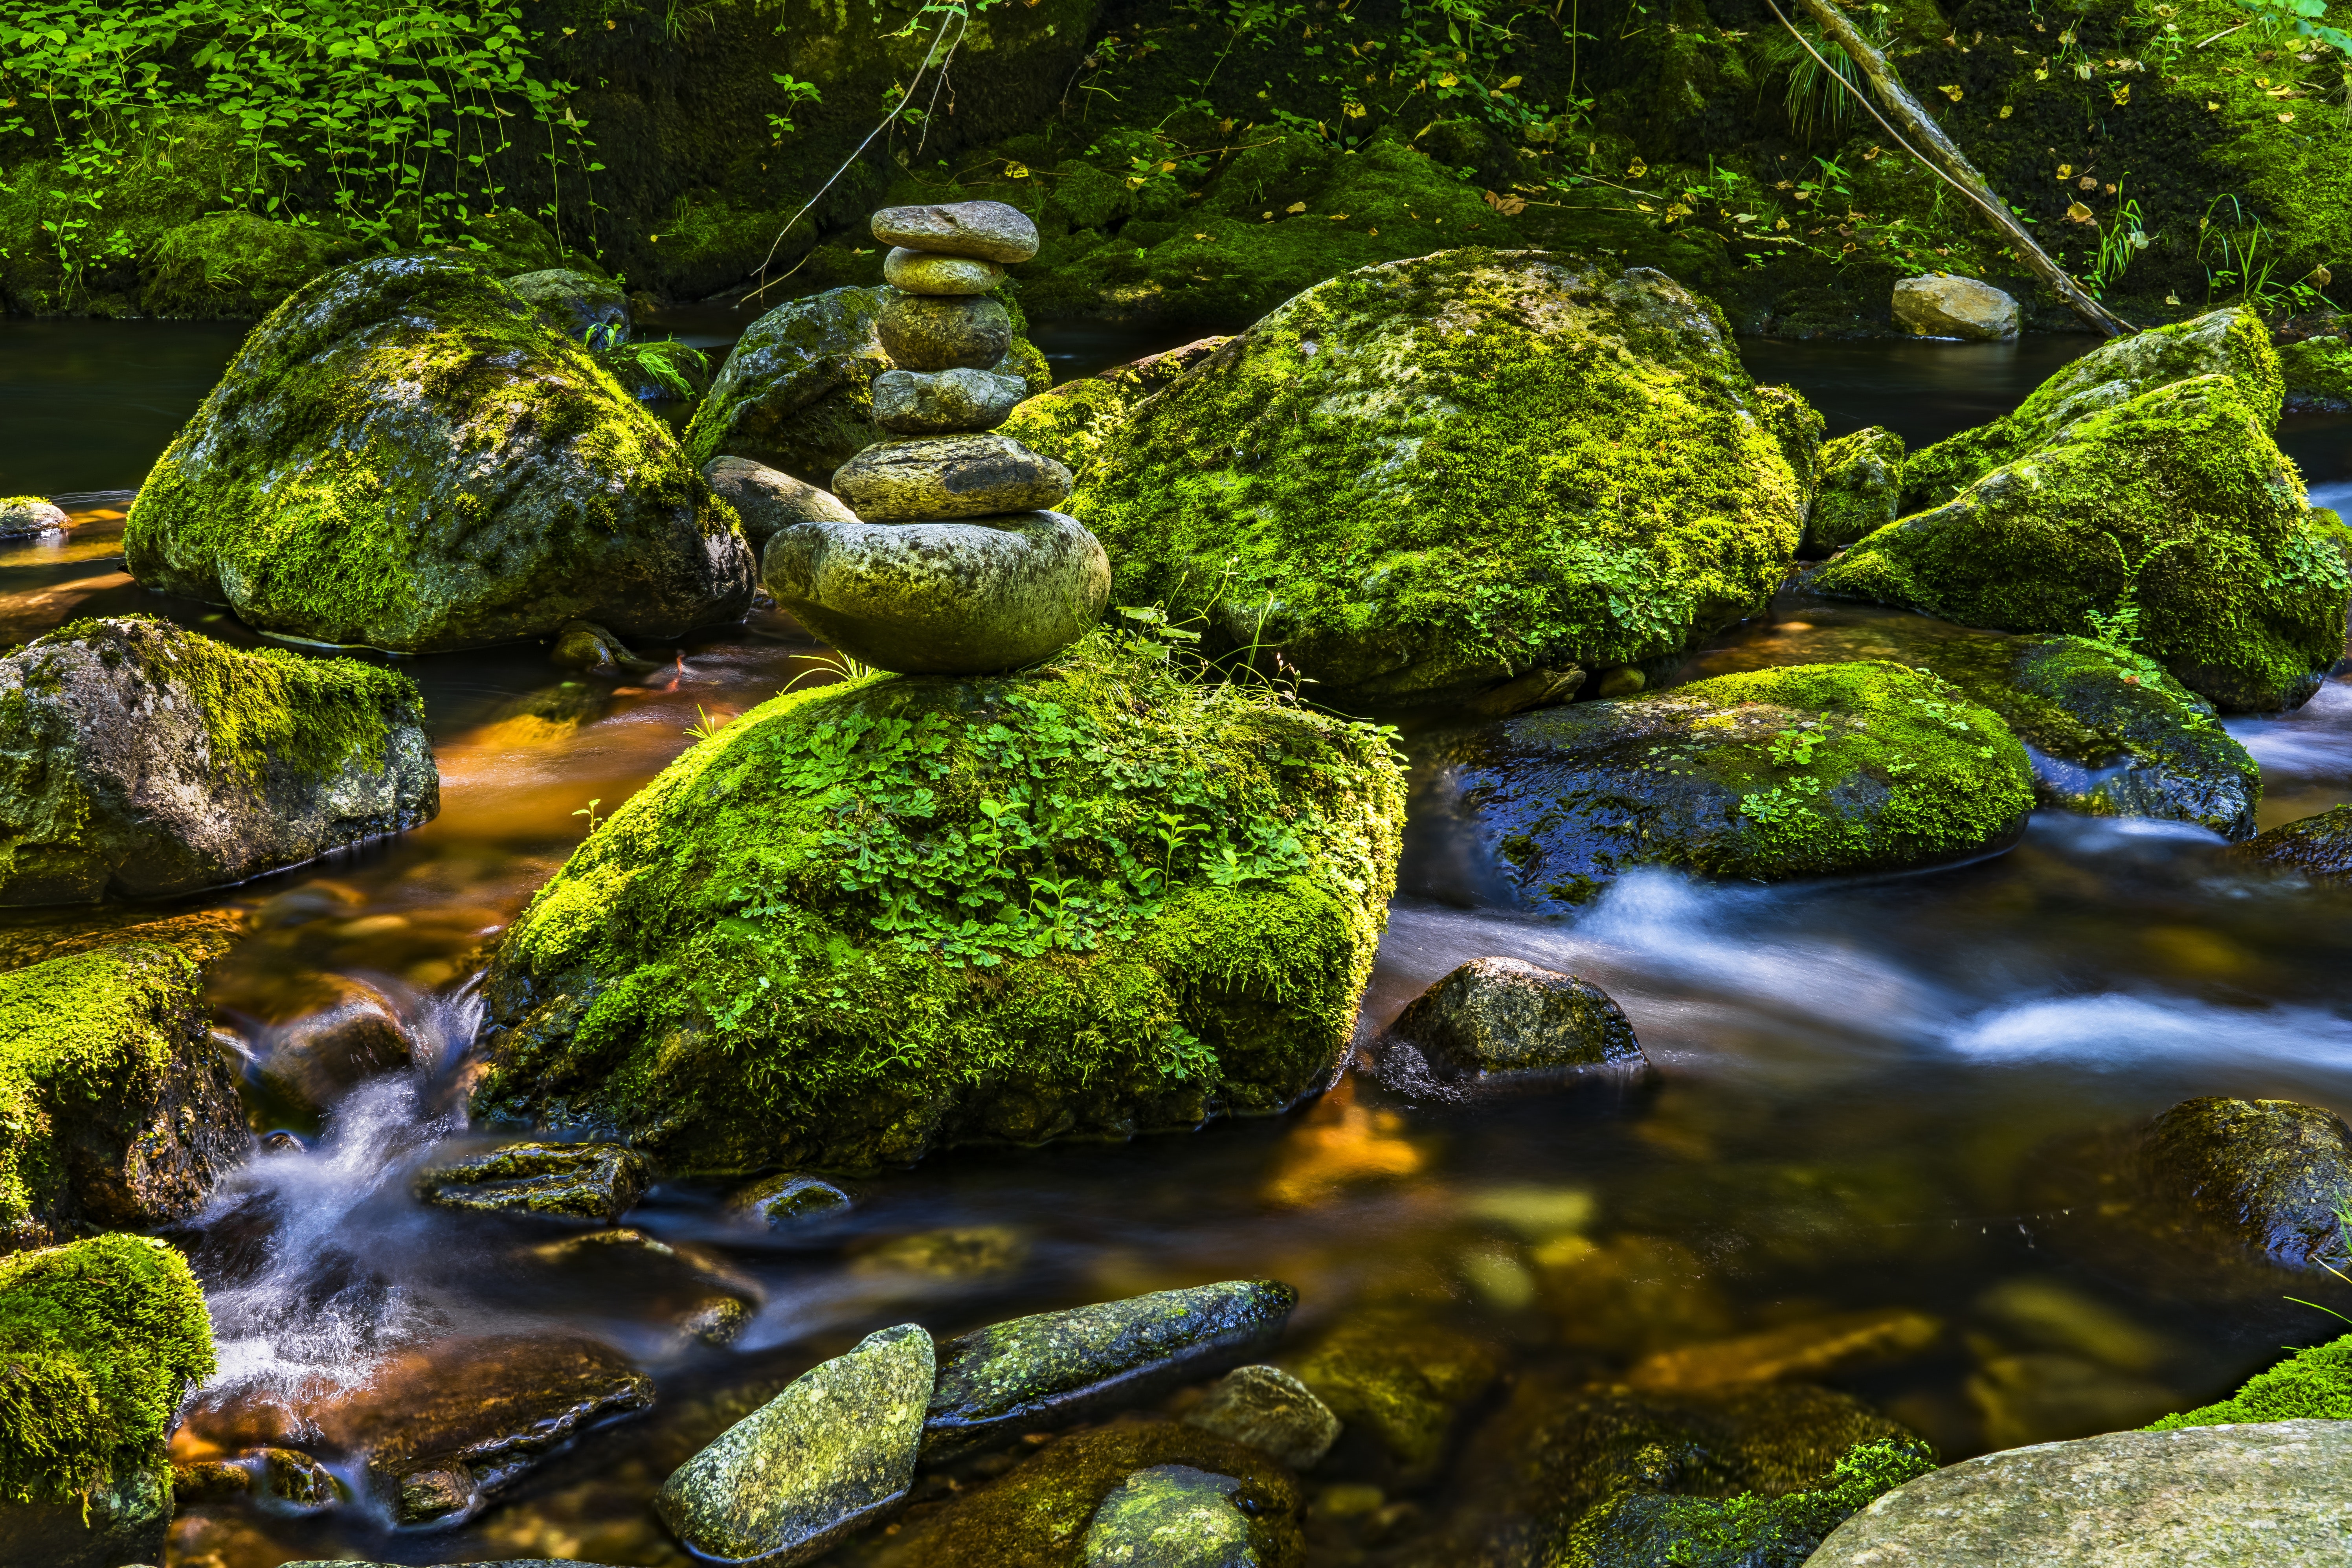
nature, natural landscape, body of water, stream, watercourse, water resources, water, vegetation, green, rock, creek, riparian zone, river, nature reserve, non vascular land plant, natural environment, stream bed, waterfall, leaf, moss, biome, tree, wilderness, forest, plant, mountain river, green algae, rainforest, algae, riparian forest, reflection, landscape, old growth forest, organism, fluvial landforms of streams, tributary, arroyo, grass, water feature, national park, vascular plant, woodland, jungle, state park, boulder, spring